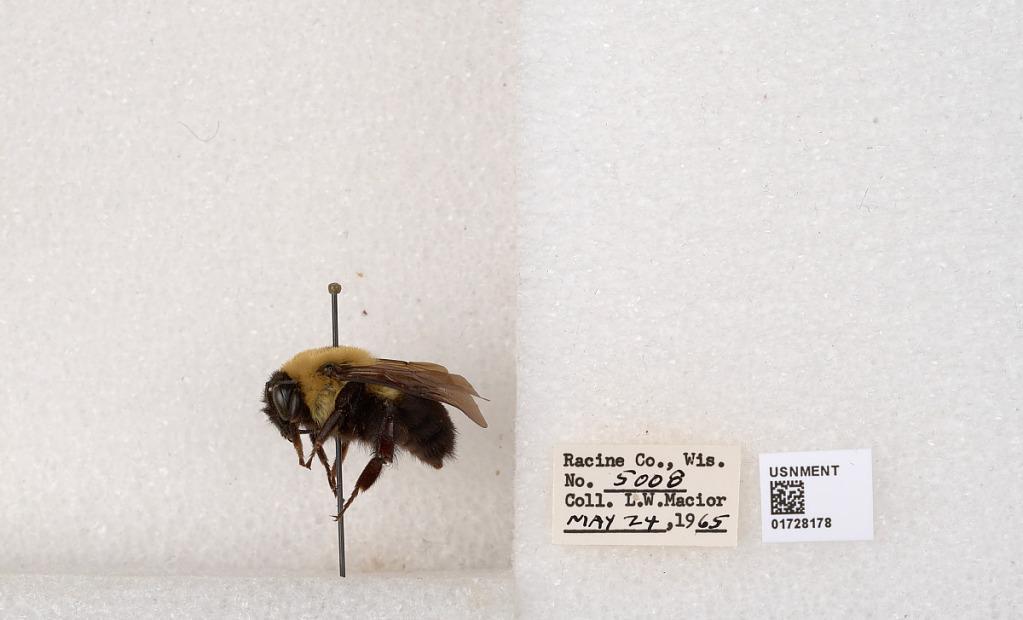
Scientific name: Bombus (Separatobombus) griseocollis (De Geer)
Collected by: L. Macior
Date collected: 1965-5-24
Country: United States
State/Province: Wisconsin
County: Racine
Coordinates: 42.7299, -87.8123